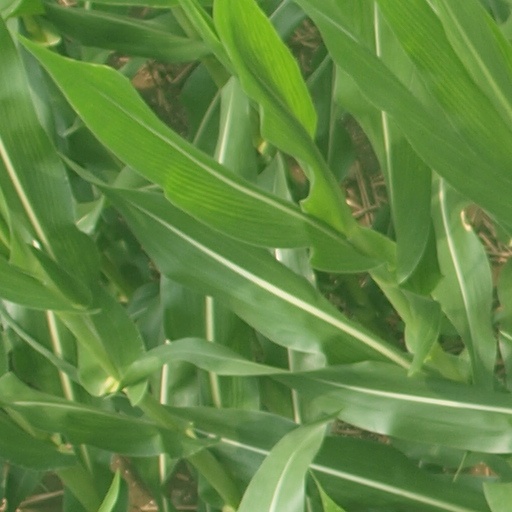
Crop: maize; corn